Moonraker (novel)

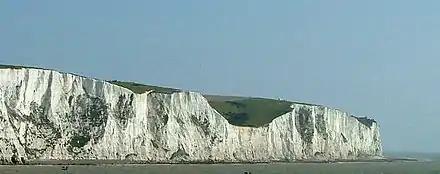
The "totemic significance" of the White Cliffs of Dover helps make "Moonraker" "the most British of the Bond novels", according to Black.

The locations draw from Fleming's personal experiences. "Moonraker" is the only Bond novel that takes place solely in Britain, which gave Fleming the chance to write about the England he cherished, such as the Kent countryside, including the White Cliffs of Dover, and London clubland. Fleming owned a cottage in St Margaret's at Cliffe, near Dover, and he went to great lengths to get the details of the area right, including lending his car to his stepson to time the journey from London to Deal for the car chase passage. Fleming used his experiences of London clubs for the background of the Blades scenes. As a clubman, he enjoyed membership of Boodle's, White's and the Portland Club, and a combination of Boodles and the Portland Club is thought to be the model for Blades; the author Michael Dibdin found the scene in the club to be "surely one of the finest things that Ian Fleming ever did".